Harold Ernest Goettler

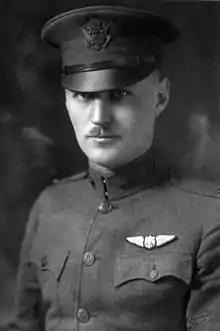
90px Medal of Honor recipient Harold E. Goettler

Harold Ernest Goettler (July 21, 1890 – October 6, 1918) was a U.S. Army Air Service aviator killed in action on October 6, 1918, while locating the Lost Battalion of the 77th Division during World War I. He died of wounds resulting from German fire from the ground during the flight. For his actions, he posthumously received the Medal of Honor. He attended the University of Chicago, and the Harold E. Goettler Political Institutions Prize awarded to University of Chicago undergraduates is named in his honor.